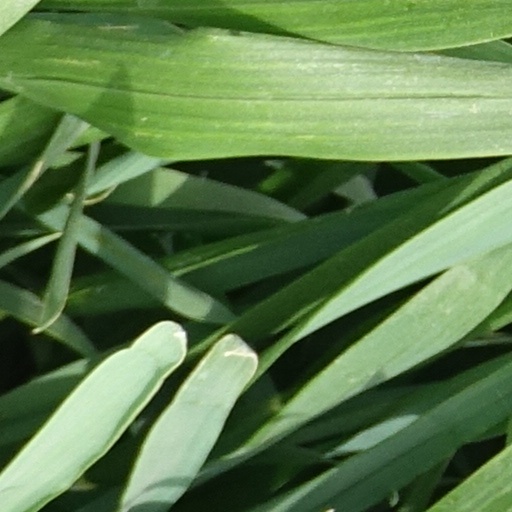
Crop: wheat